Siamang

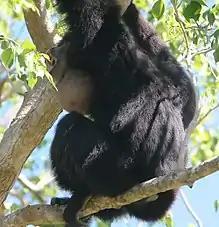
Siamang calling with throat sac inflated

The siamang starts its day by calling in the early morning; it calls less after midday, with the peak of the calls around 9:00 to 10:00 am. Most of the siamang's calls are directed to its neighbours rather than to those inside its home range. This means the siamang's calling is in response to disturbances and to defend its territory. Calls in the late morning typically happen when it meets or sees another siamang group. The edge of the siamang's home range, which may overlap another, is often the place where calling is made. Counter (co-response) calling occasionally happens near the border or in the overlap area. Calls are numerous when fruit is more abundant rather than when it is less available. Branch shaking, swinging, and moving around the tree crowns accompany the calling. This movement might be to show the other groups where they are.